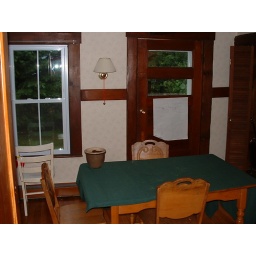
We eat in here. Schmooshy the cat sits on the white chair and looks out the window into the yard.